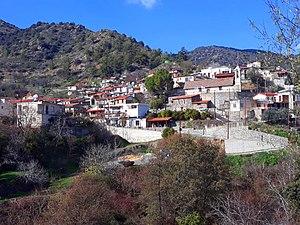
Ágios Pávlos est un village de Chypre de plus de 135 habitants.